2022 Petrópolis floods

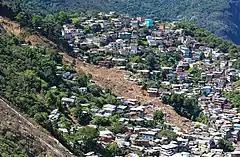
Aerial view of Petrópolis, Brazil after the floods ravaged the city

On 15 February 2022, intense rainfall in Petrópolis, Rio de Janeiro, Brazil caused mudslides and flooding that destroyed parts of the city. At least 231 people died in the disaster.